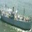
Label: ship